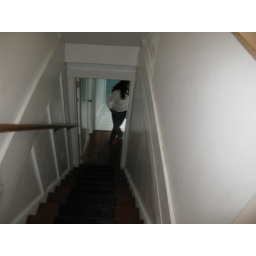
Standing in upstair bedroom looking down - main floor bathroom behind Anji